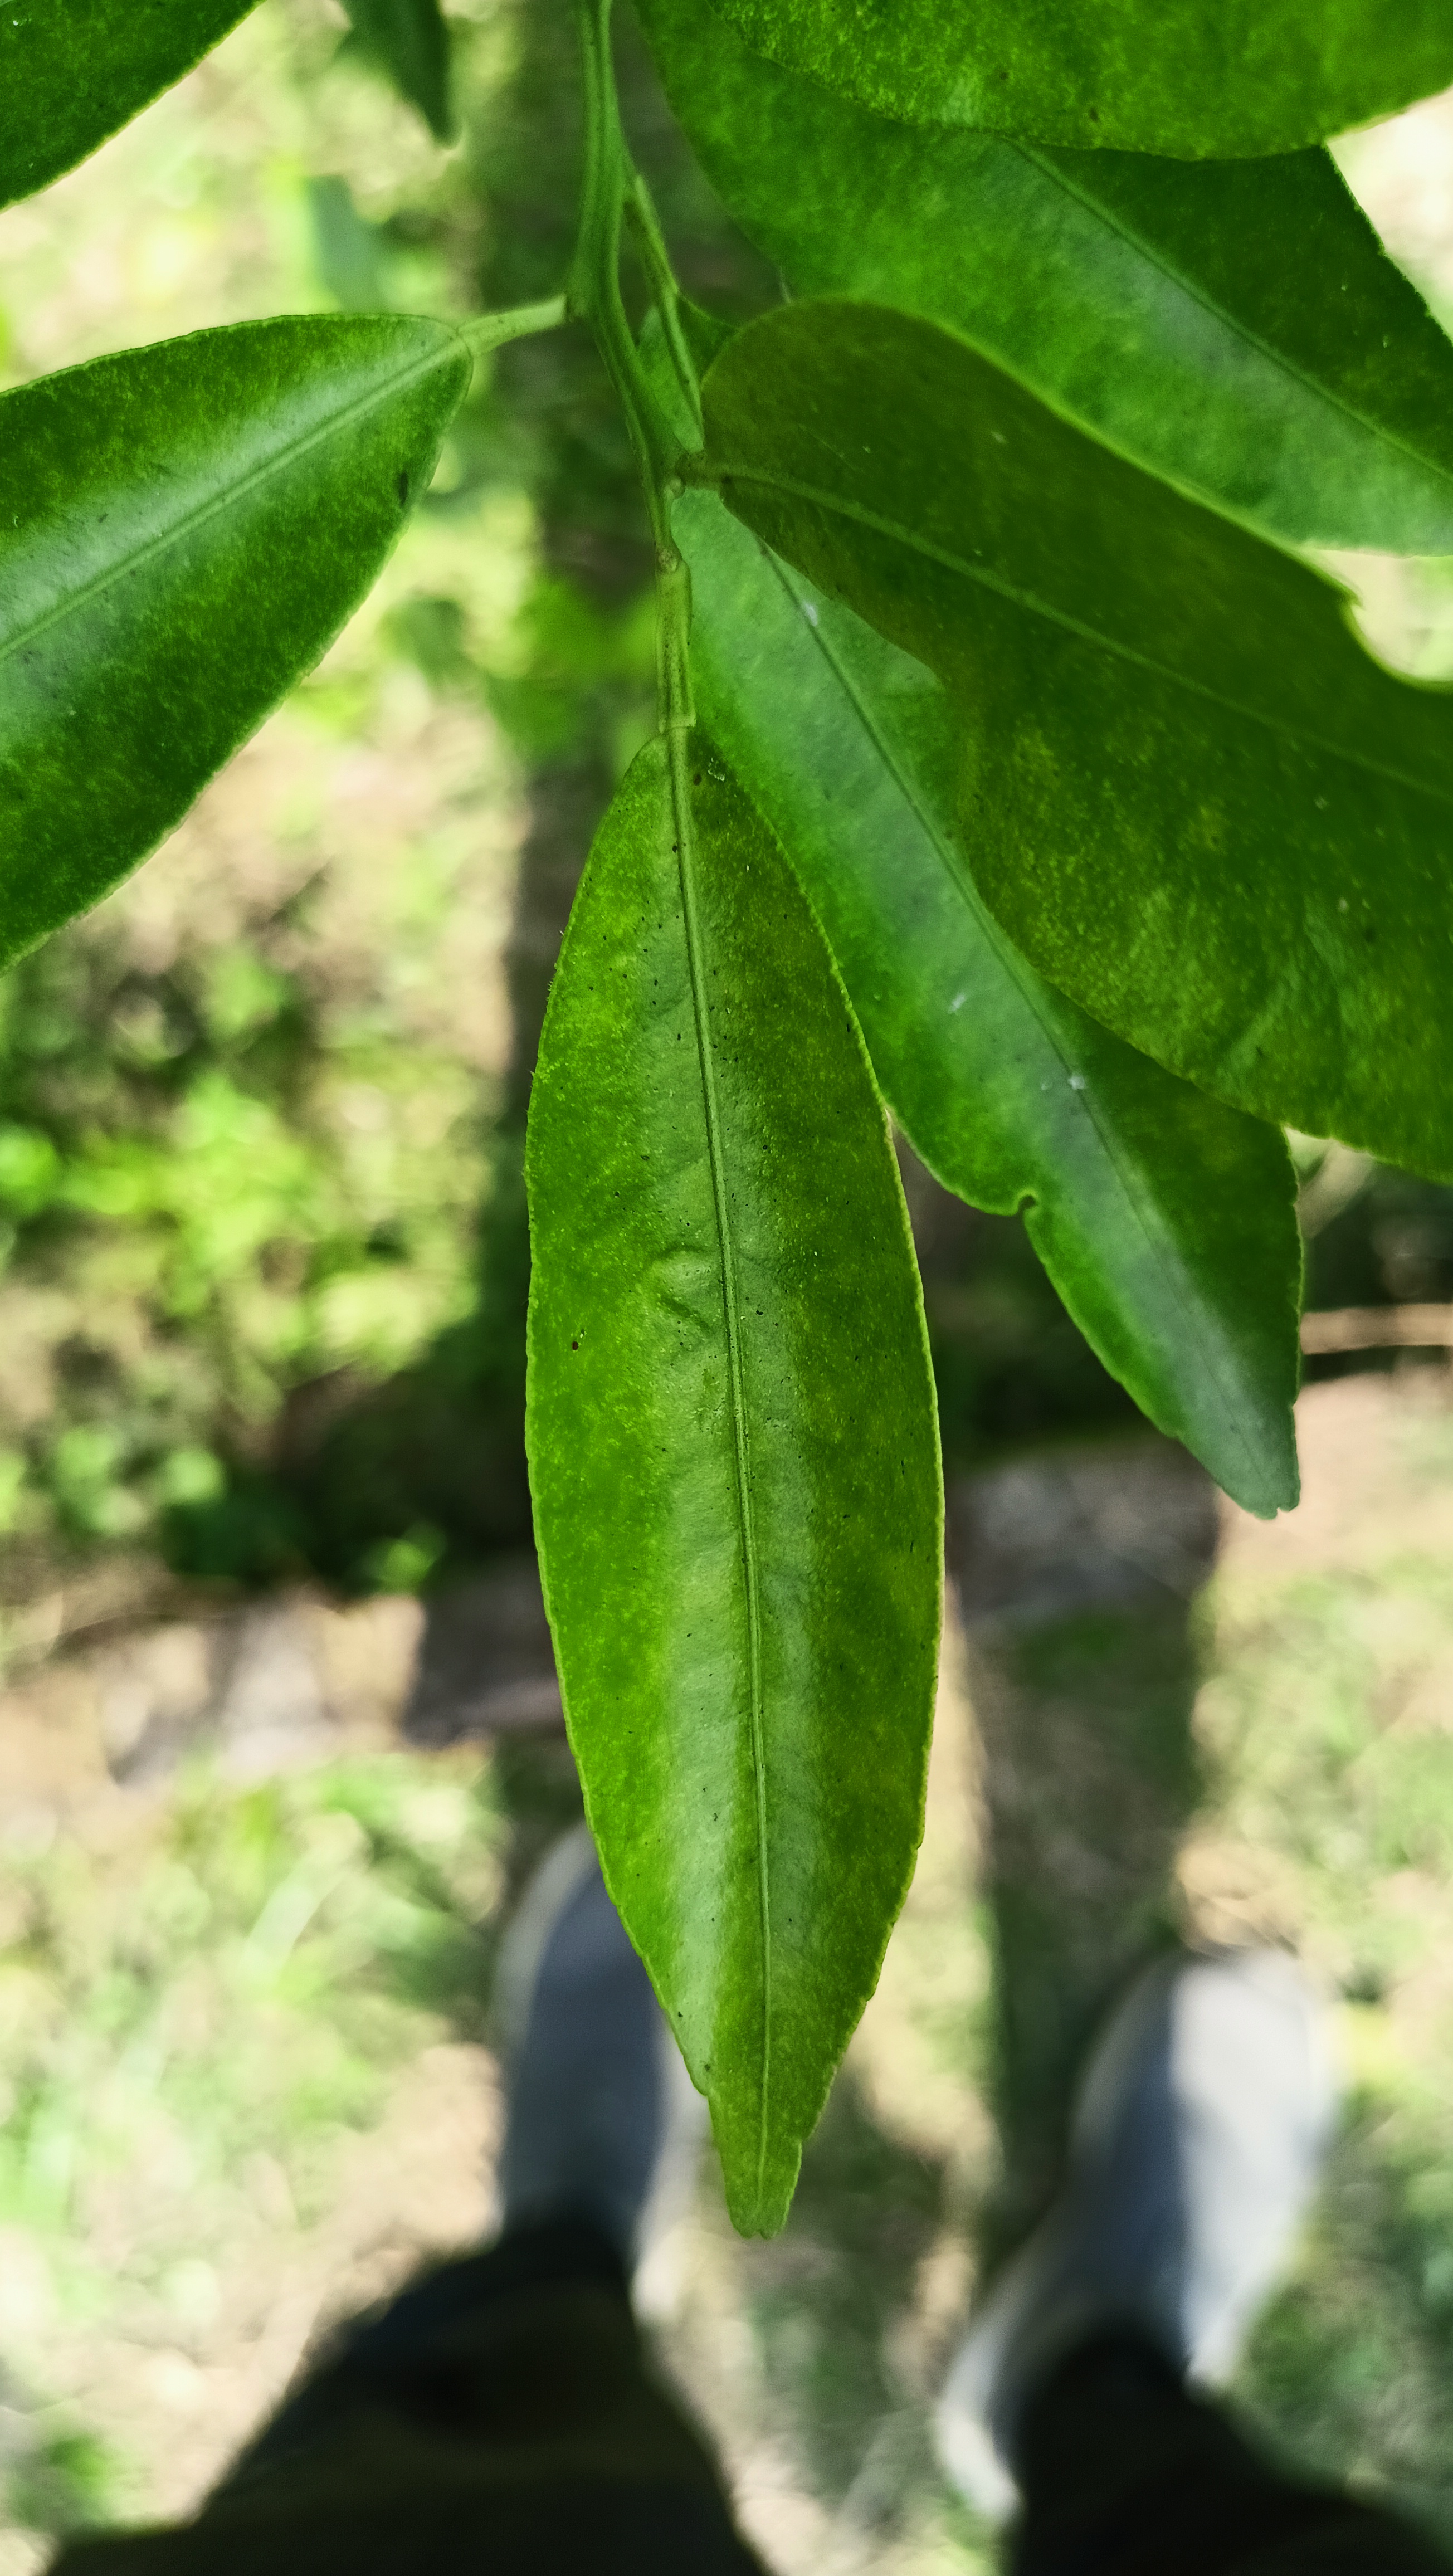
Mandarin leaf variety: Mandaring